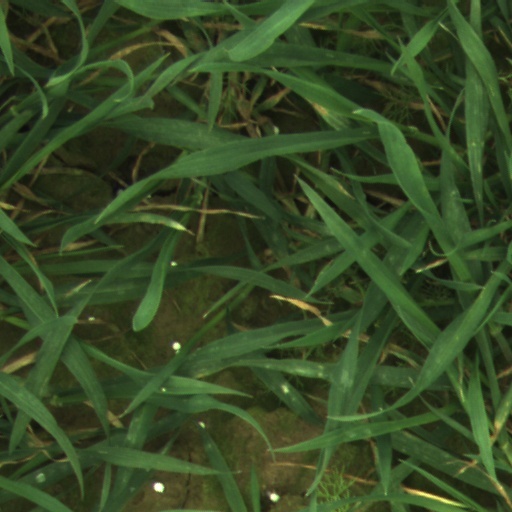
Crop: wheat